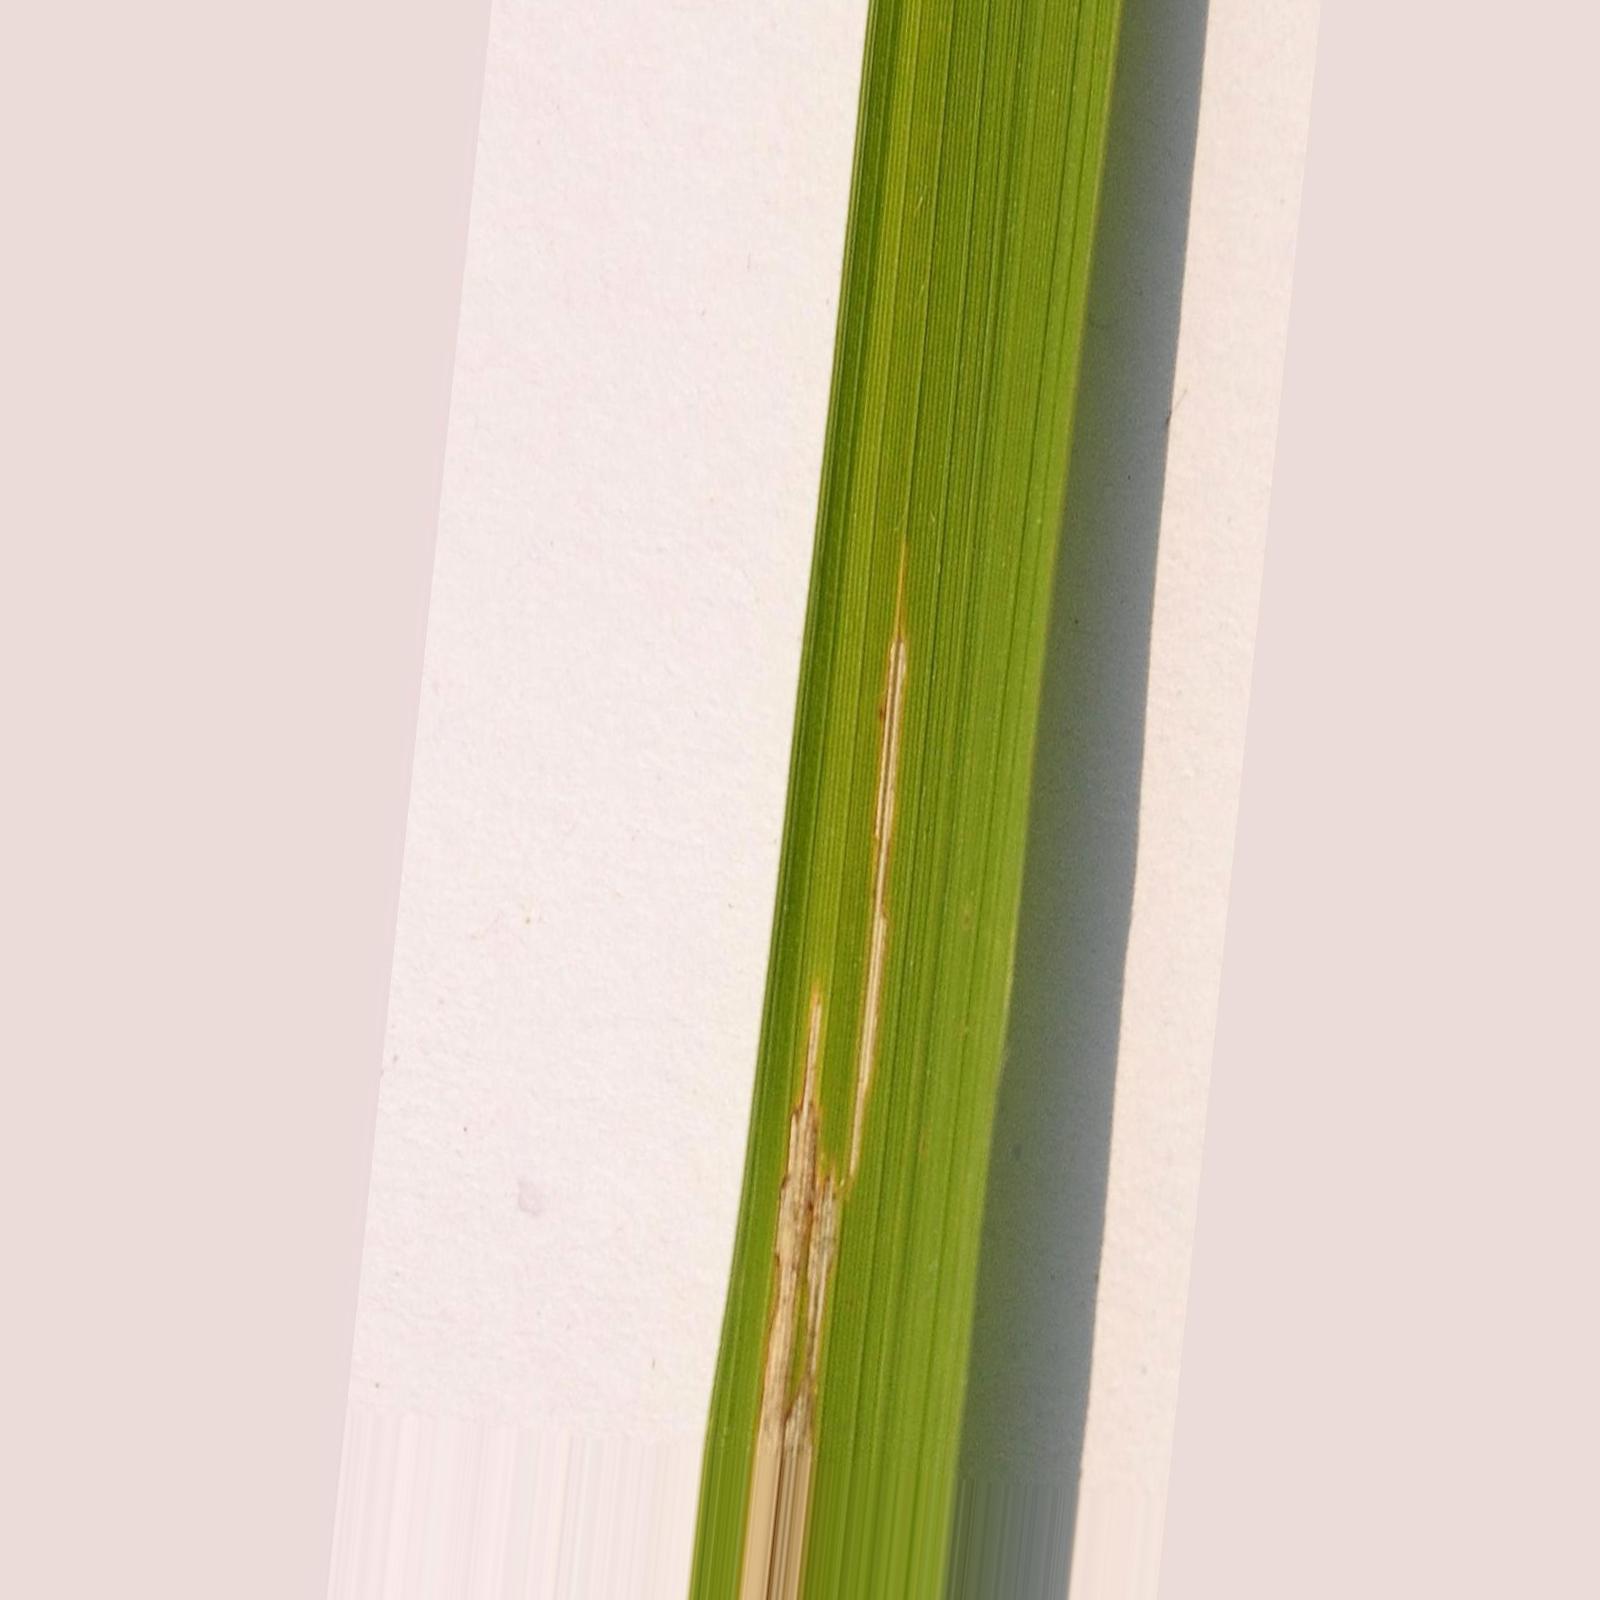
Nhãn: Bệnh Bạc lá (Bacterial leaf blight)